Peter Latham (tennis)

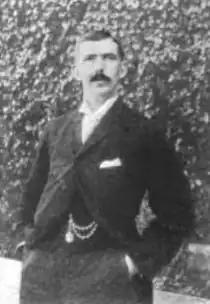
In "The Sketch", 26 October 1898

Peter Walker Latham (1865–1953) was a British racquets and real tennis player.